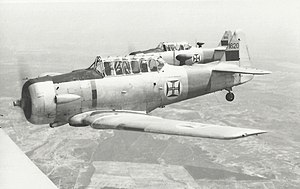
North American Aviation T-6 Texan / Varianter
North American T-6G fra det Portugisiske Luftvåben på en træningsflyvning engang i 1960'erne.
North American Aviation T-6 Texan er et enmotors avanceret træningsfly som blev benyttet til at træne piloter fra United States Army Air Forces, United States Navy, Royal Air Force, og andre luftvåben fra det Britiske Commonwealth under 2. verdenskrig og indtil 1970'erne.